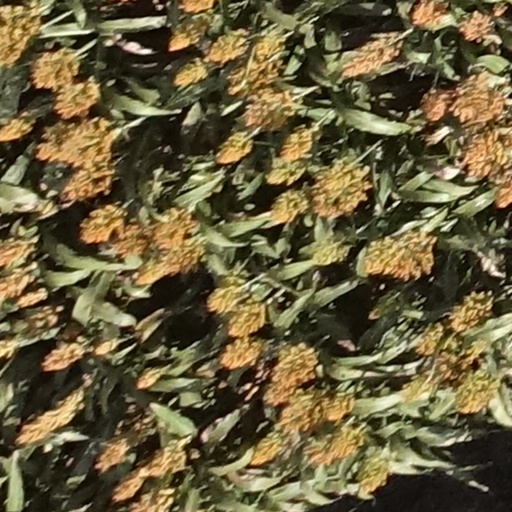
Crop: sorghum